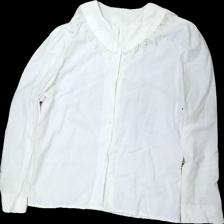
View: front
Type: Shirt
Category: Ladies
Brand: Missing
Colors: White
Material: 66% viscose 34% nylone
Pattern: Lace
Cut: Regular
Season: All
Trend: 70s
Stains: Major
Damage: gul krage
Damage location: top center
Damage 2 location: bottom center
Damage 3 location: top center
Price range: <50
Recommended usage: Reuse
Description: vit skjorta med spets runt kragen, gul i kragen
Comment: vintage